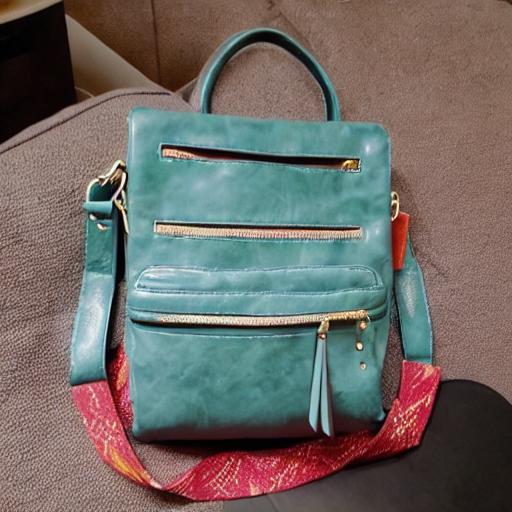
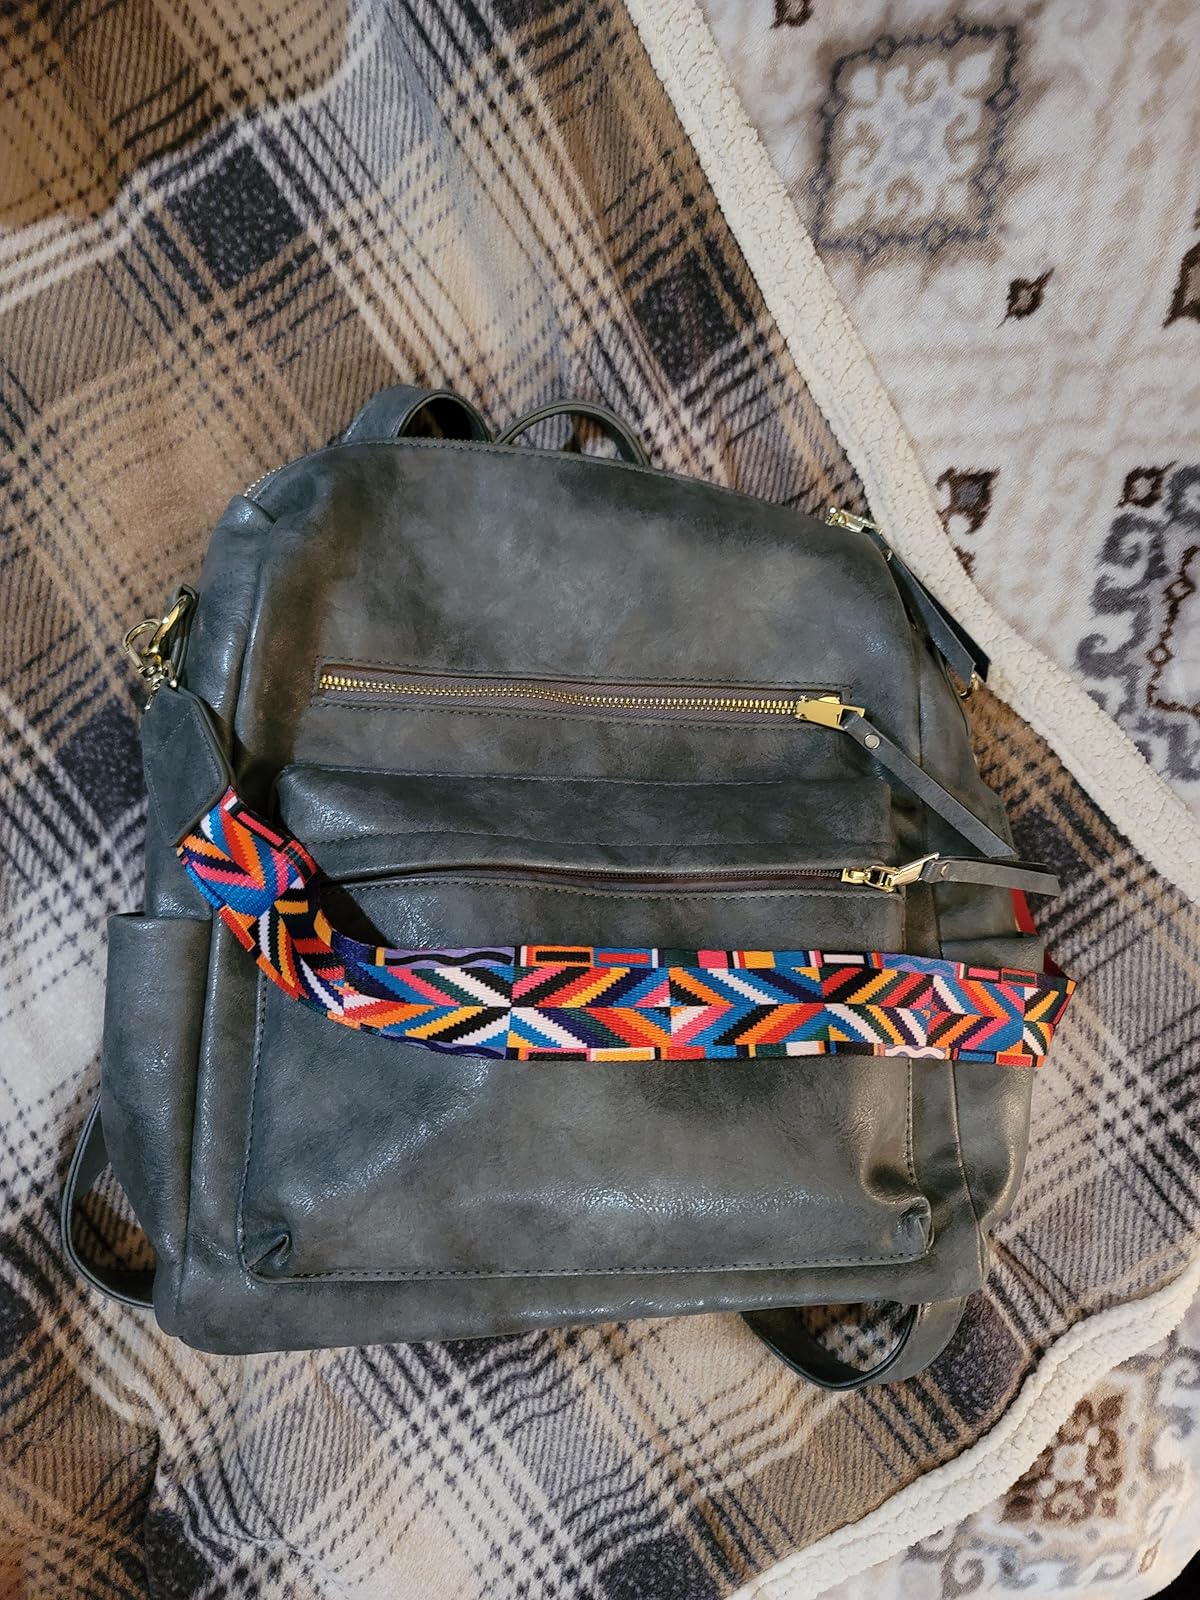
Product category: accessories_handbag
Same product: no